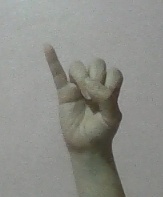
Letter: meem